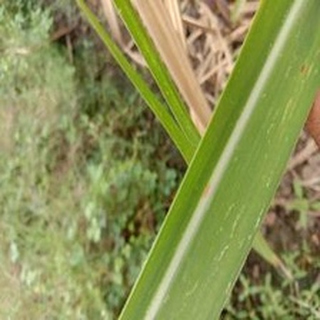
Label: sugarcane_mosaic